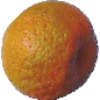
Label: mandarine